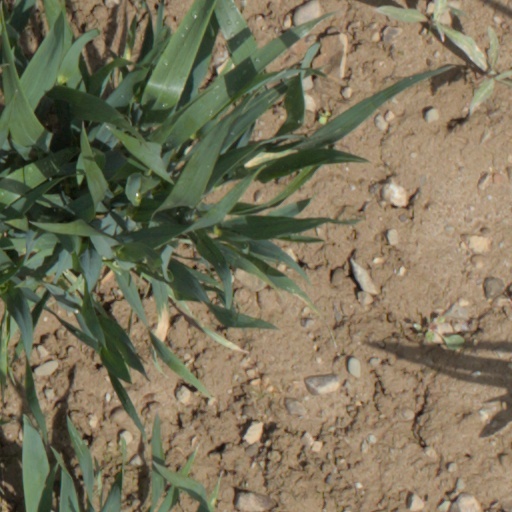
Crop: wheat